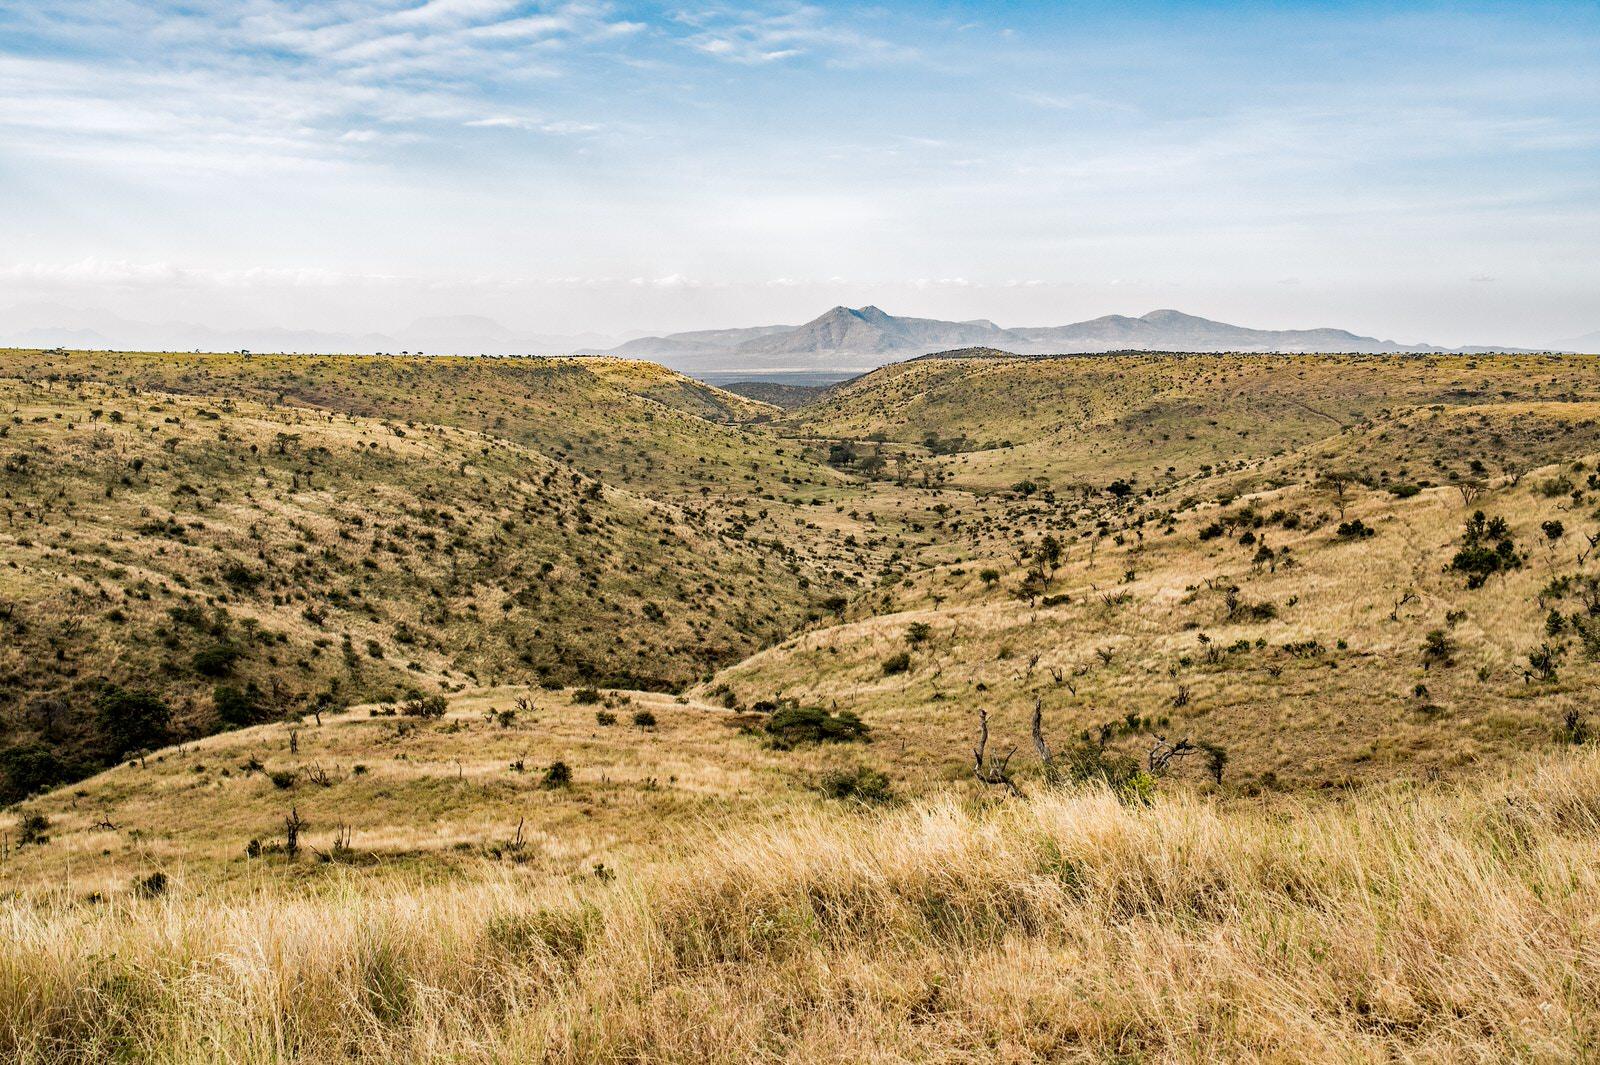
Eneo la ardhi ambalo lina vilima vidogovidogo, huku uoto wa asili ukiwa umekauka na unakaribia kutoweka kabisa, kutokana na upungufu mkubwa wa mvua ambazo hazijanyesha kwa muda mrefu.